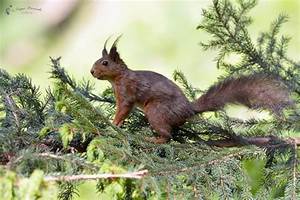
Label: squirrel